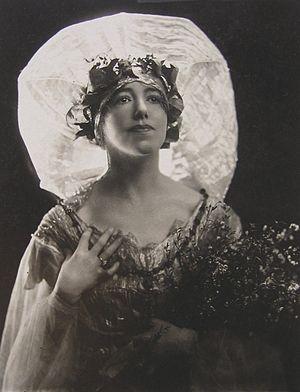
Hilda Rix Nicholas, née le 1ᵉʳ septembre 1884 à Ballarat et morte le 3 août 1961 à Delegate, est une artiste peintre et dessinatrice australienne.